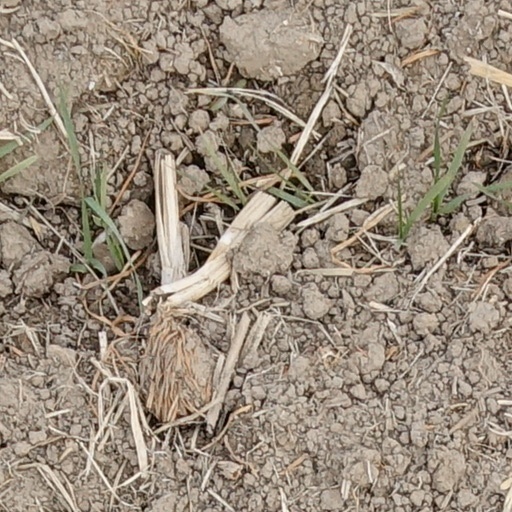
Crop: wheat